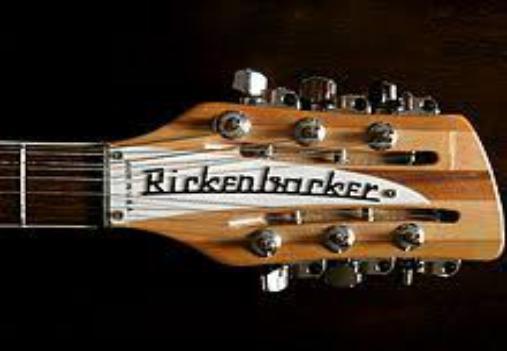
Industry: Electronic